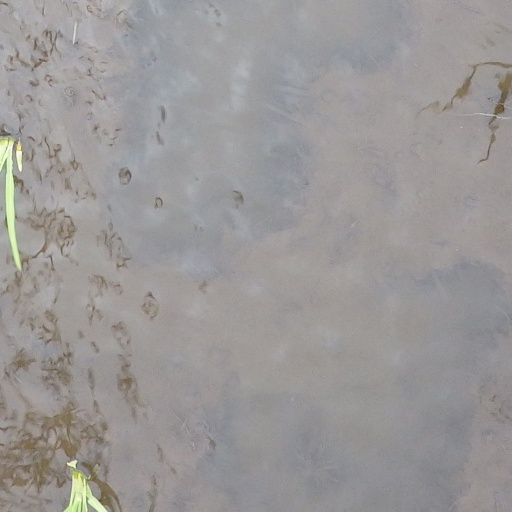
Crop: rice